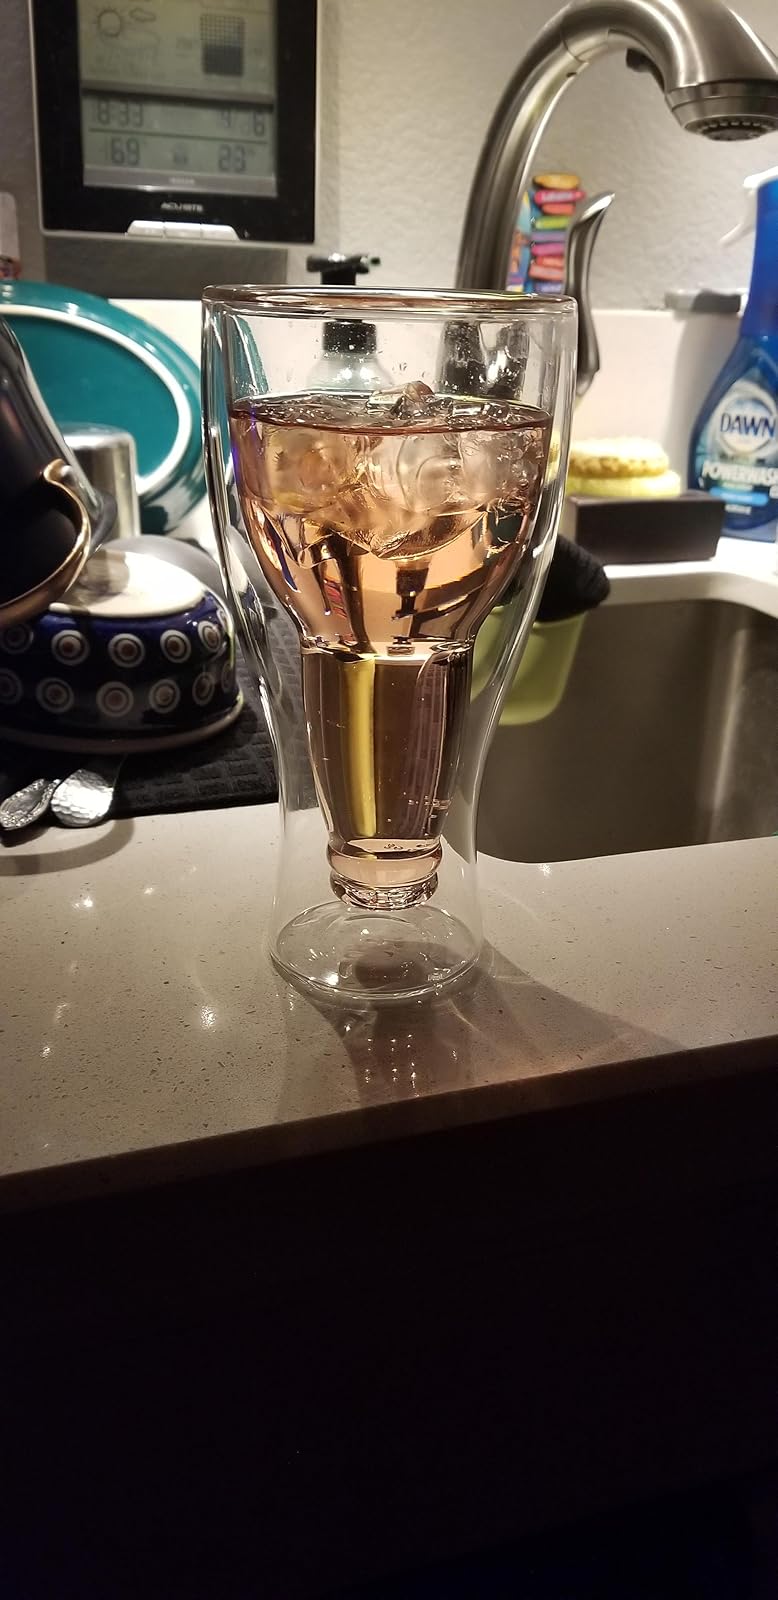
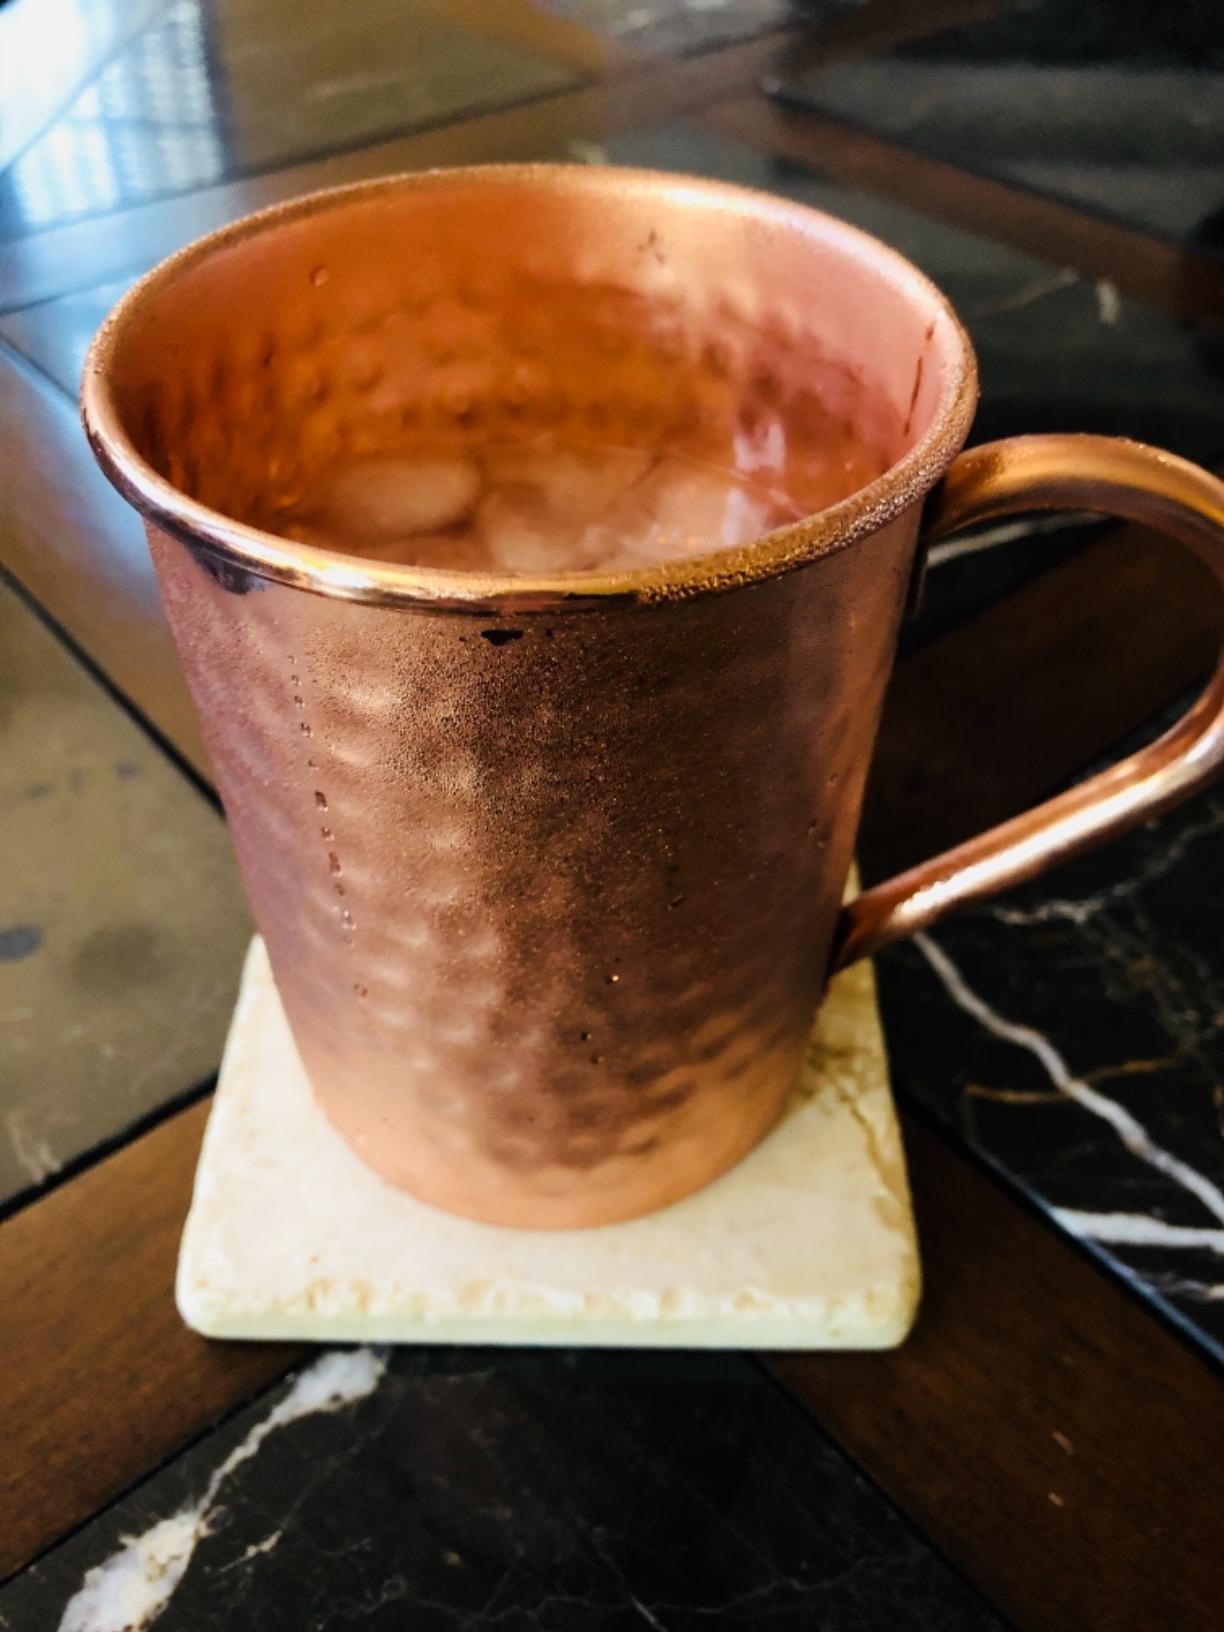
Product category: items_mug
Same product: no